Medical College for Women and Hospital

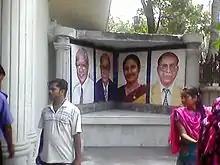
Murals of the four founding BOT members at the entrance

The college's board of trustees consists of the four founding members, with the former President of Bangladesh professor A.Q.M. Badruddoza Chowdhury as the chairman, late National Professor M R Khan as the executive chairman, professor A M Mujibul Haq as the member secretary, and late professor Suraiya Jabeen as the founder treasurer.